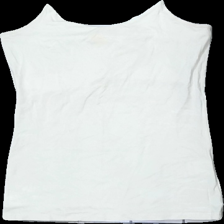
View: front
Type: Tank top
Category: Ladies
Brand: Not in the list
Brand text on label: vila
Colors: White
Material: 100% nylone
Cut: Regular
Size: L
Season: All
Stains: Major
Damage location: top right
Damage 2 location: bottom left
Damage 3 location: bottom right
Price range: <50
Recommended usage: Export
Description: vitt linne, helt missfärgad
Comment: missfärgad